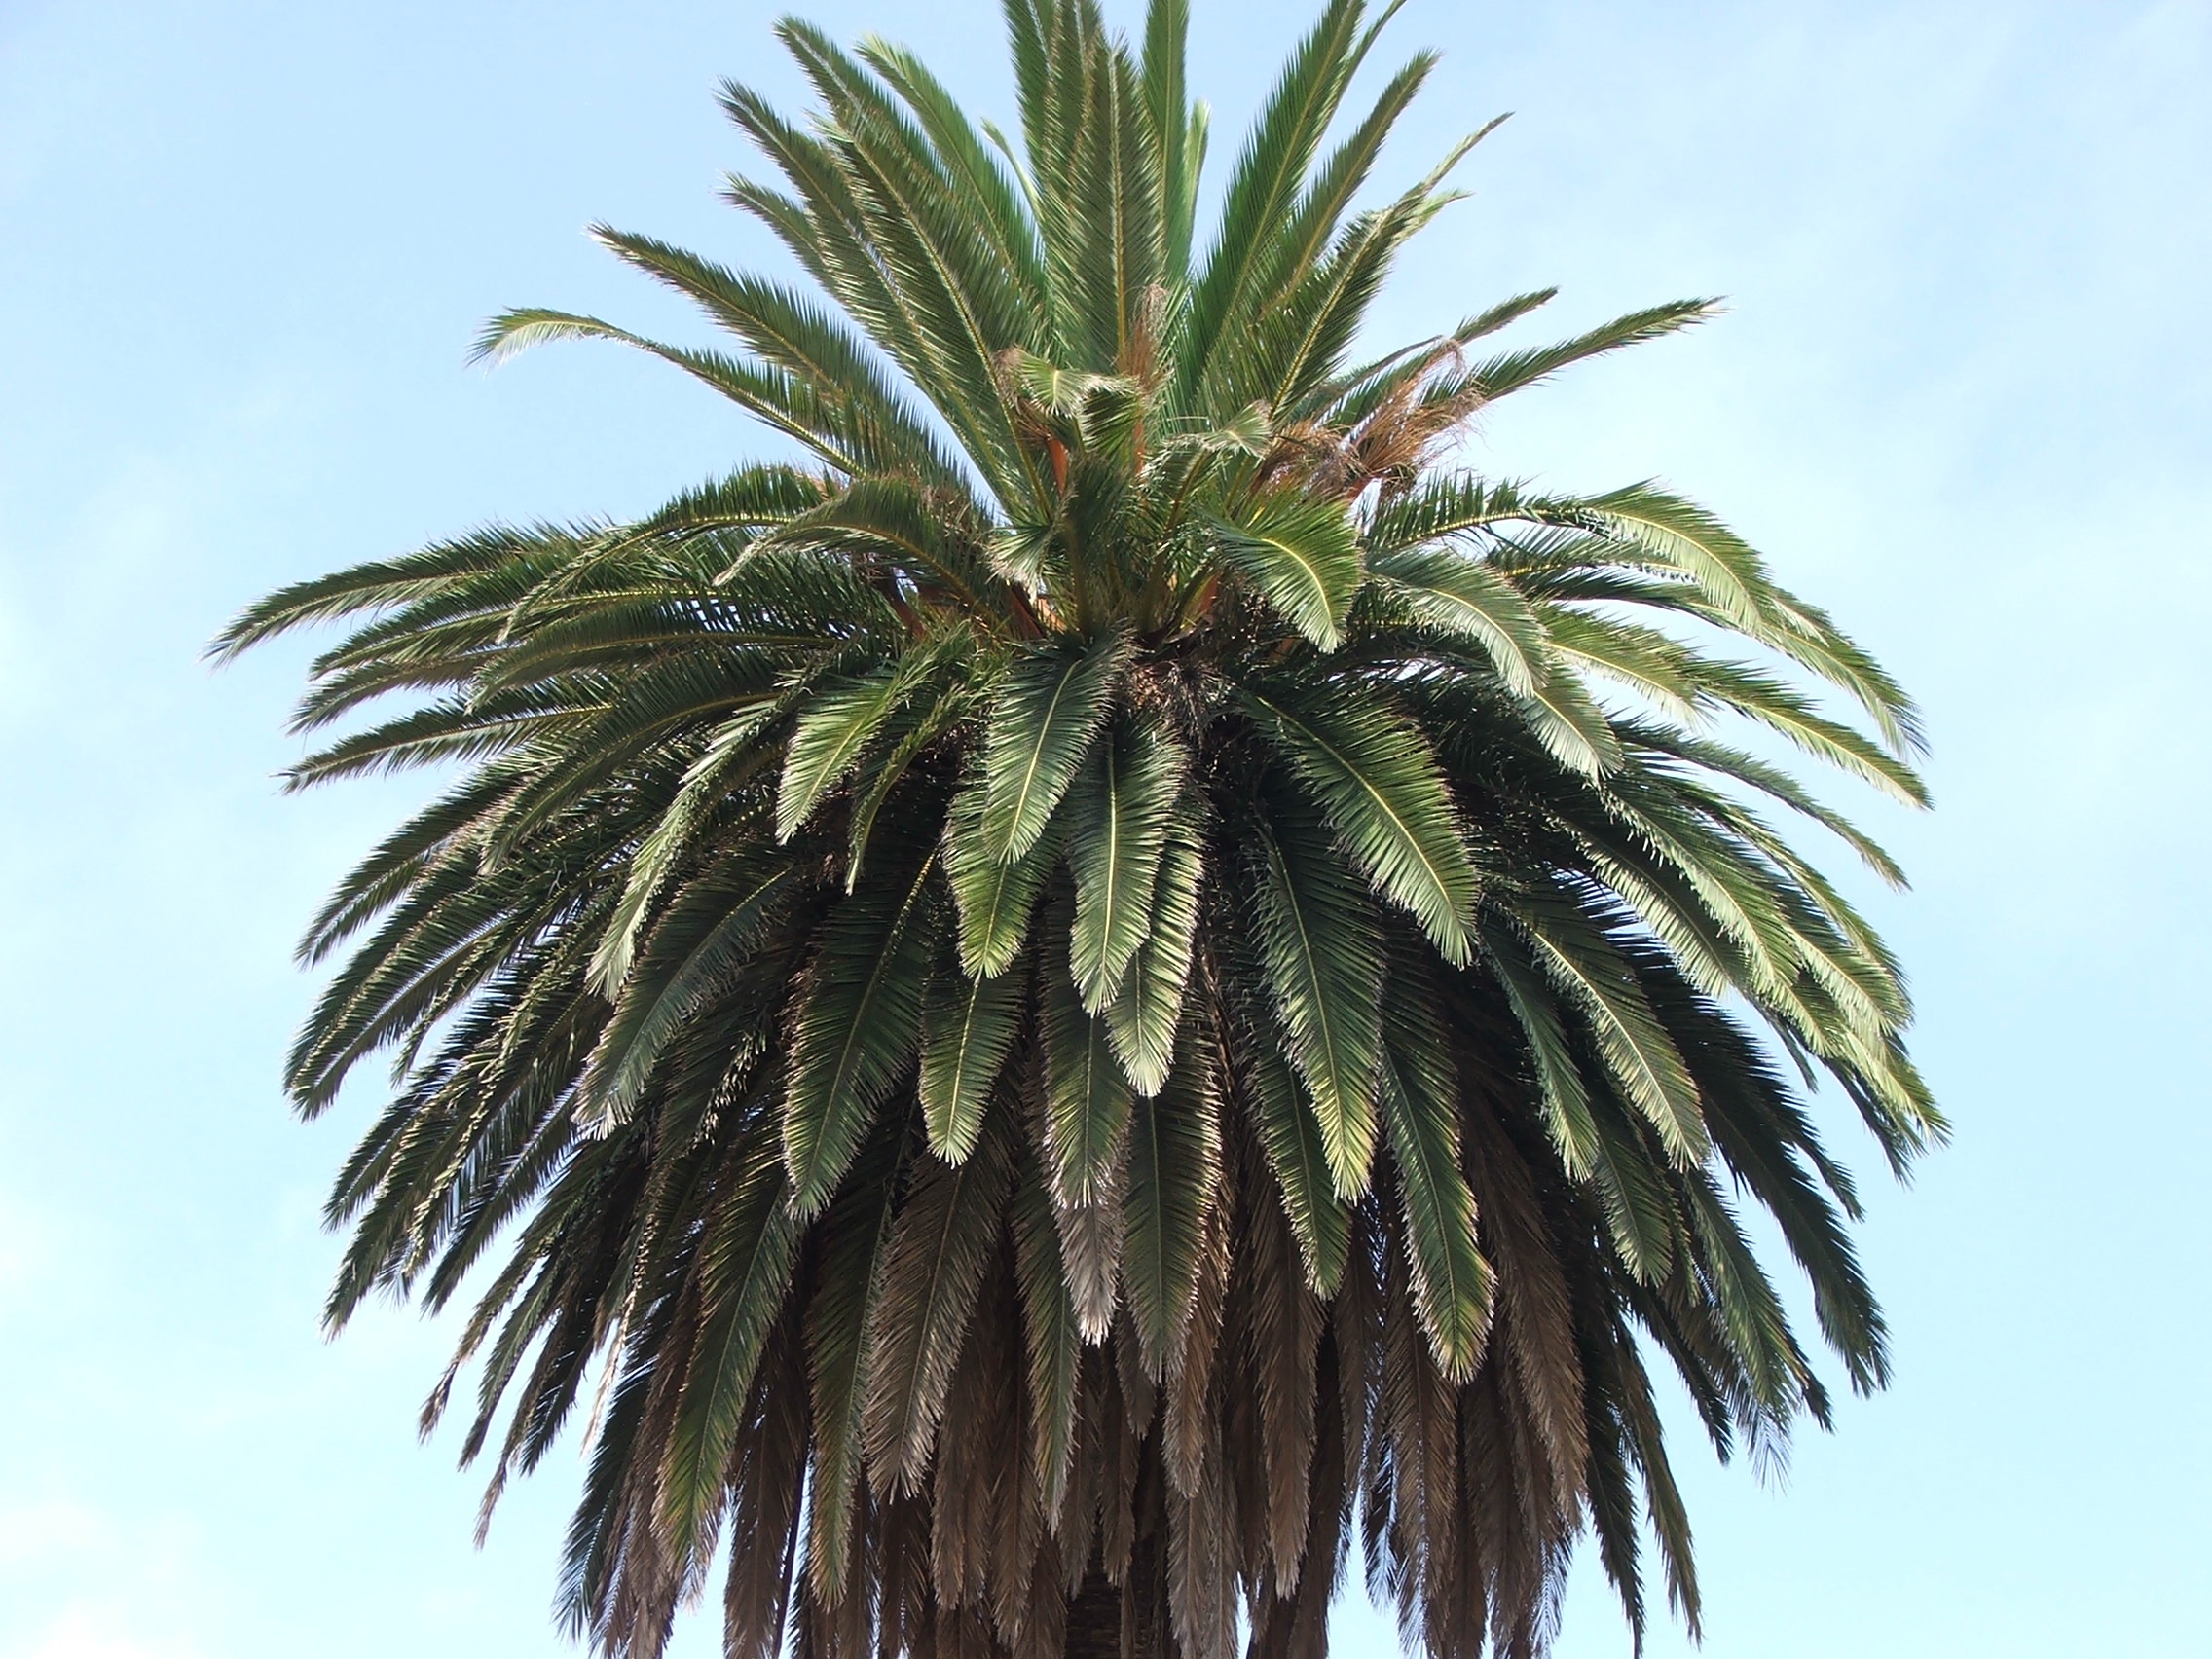
tree, branch, plant, fruit, food, green, palm, produce, botany, plants, coconut, leaves, palm trees, flowering plant, palm leaves, date palm, grass family, woody plant, land plant, arecales, palm family, borassus flabellifer